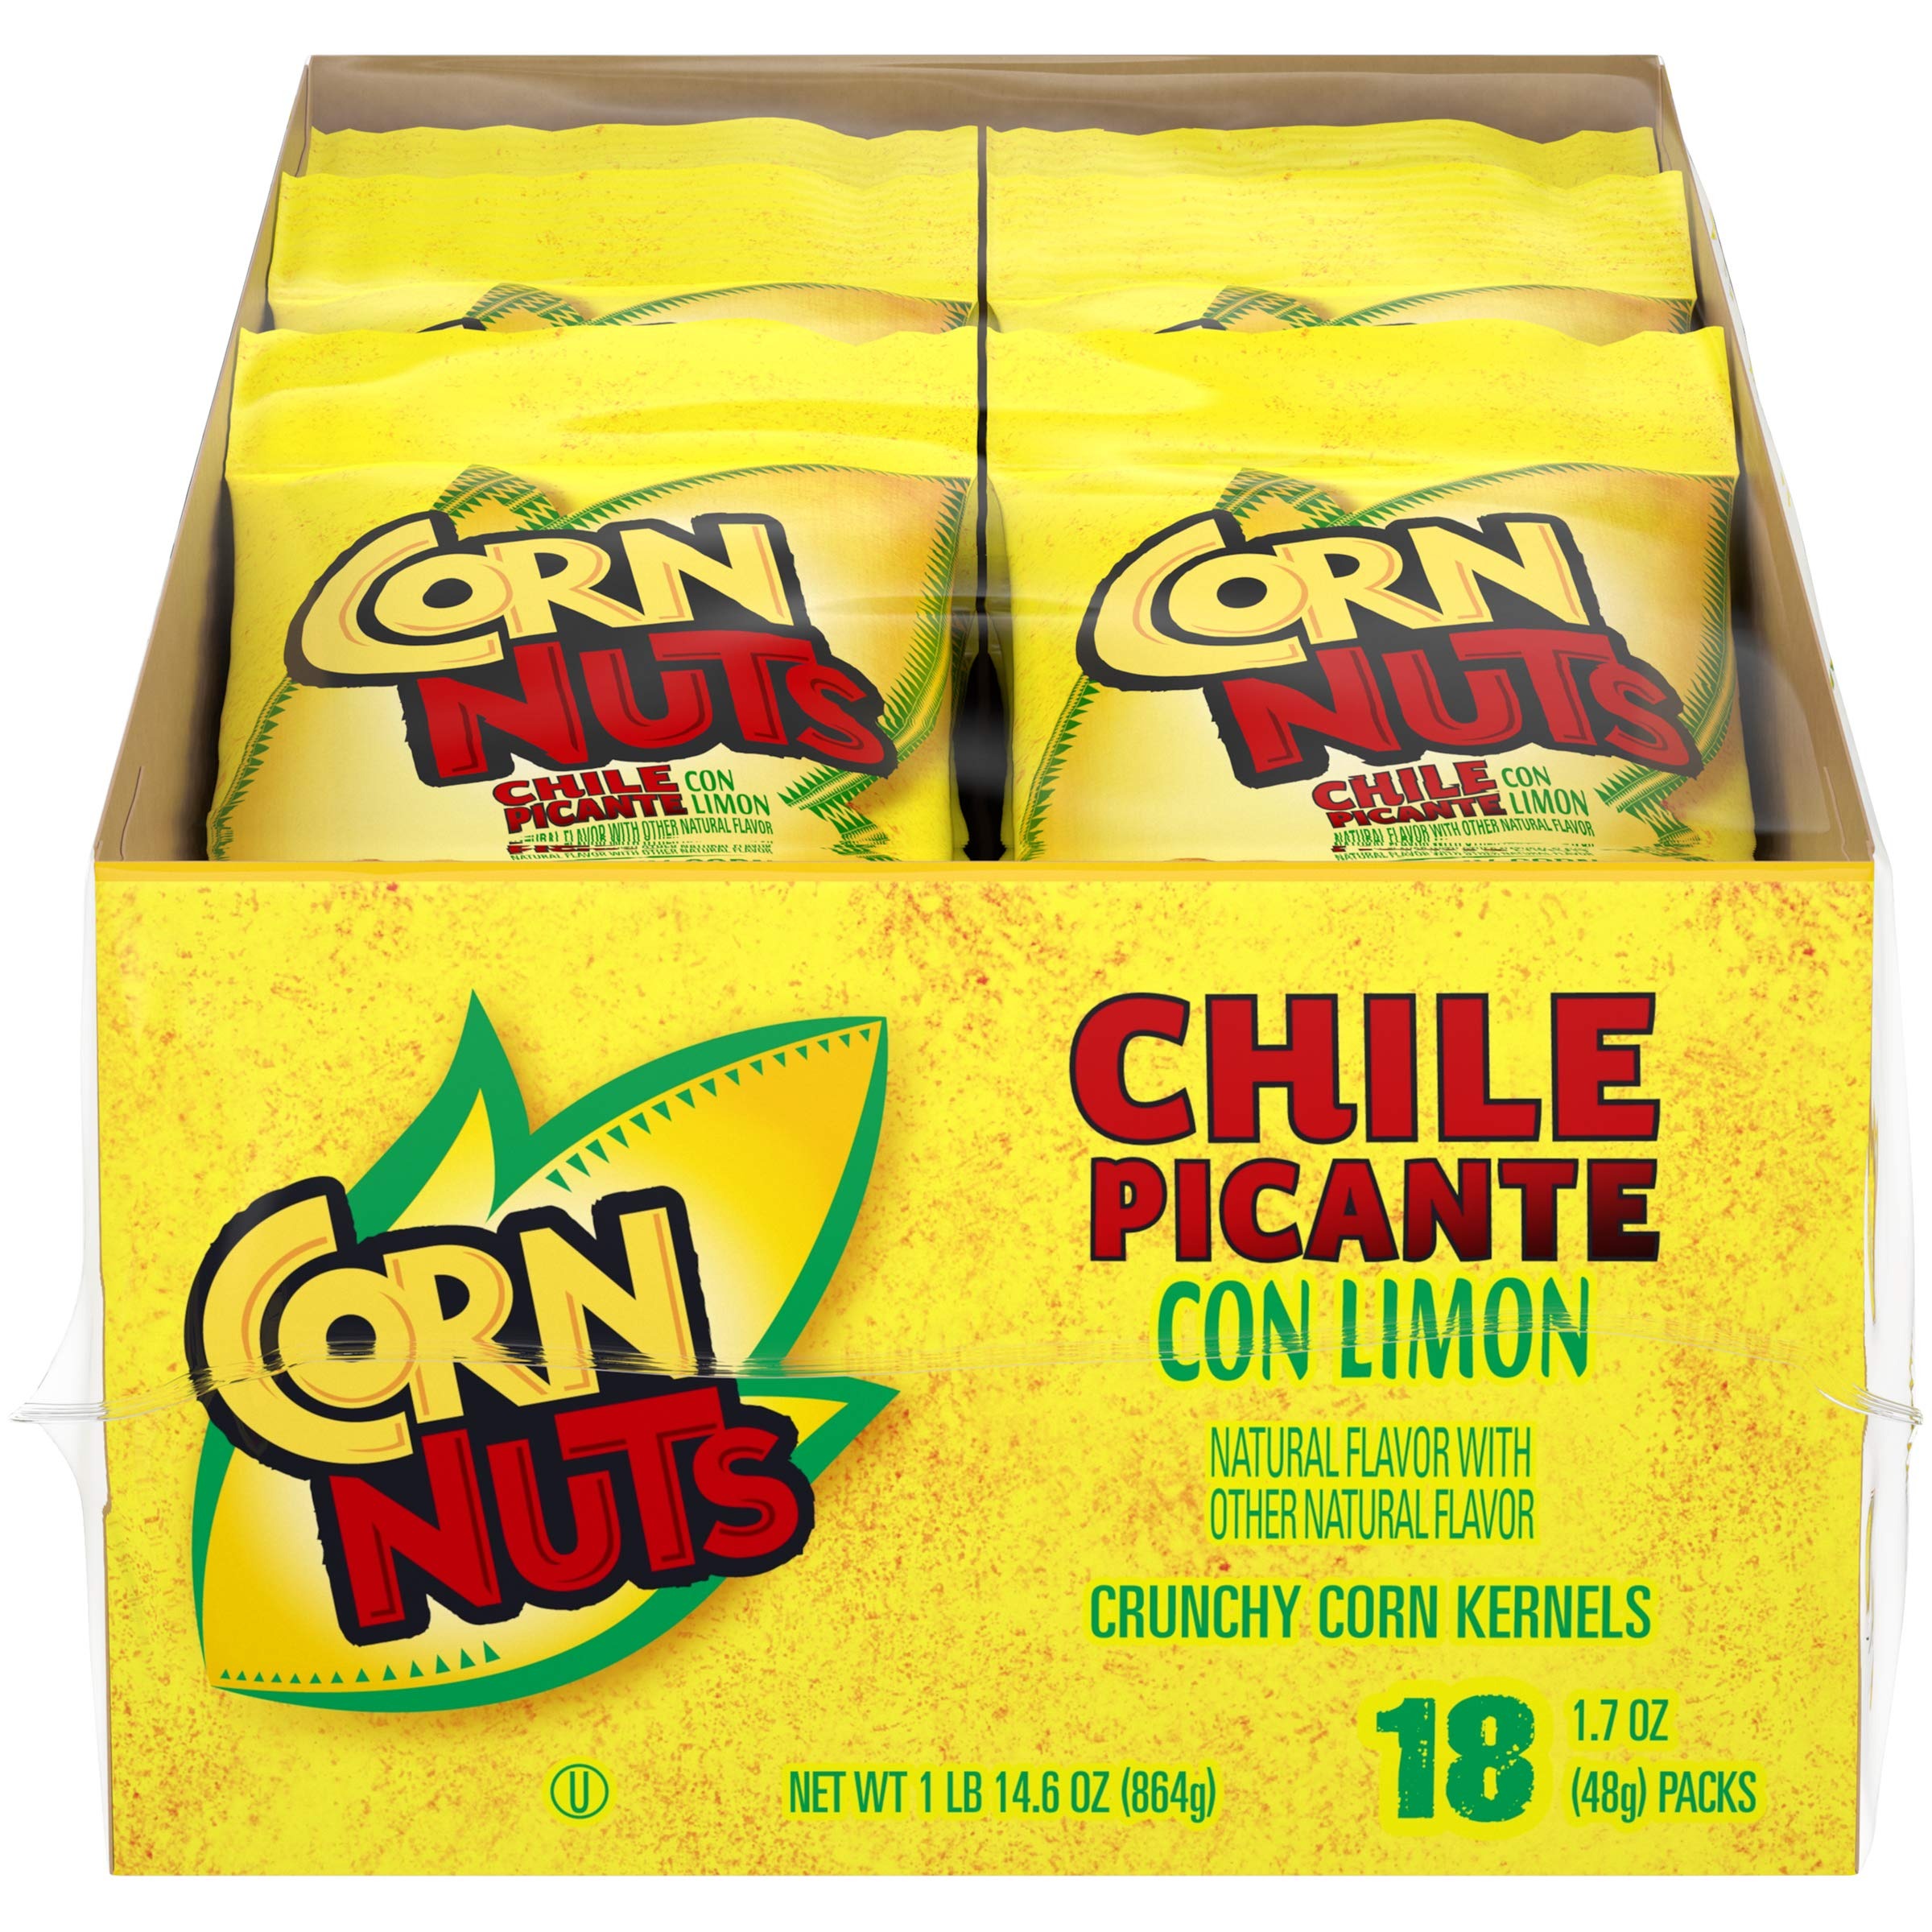
Item Name: CORN NUTS Chile Picante con Limon Flavored Corn Kernels, Crunchy Corn Snacks, Snack Box, Variety Packs, Food for Adults, 1.7oz. (Pack of 18)
Bullet Point 1: Eighteen 1.7 oz. bags of Corn Nuts Chile Picante Con Limon Crunchy Corn Kernels
Bullet Point 2: Roasted corn kernels seasoned with garlic, paprika and onion, plus zesty citrus flavor
Bullet Point 3: Convenient large snack size bag provides a substantial treat. Food Form: Solid. State of Readiness: Ready to Eat
Bullet Point 4: Perfect for enjoying on-the-go or sharing with friends at your next party
Bullet Point 5: Great for those keeping Kosher
Value: 1.7
Unit: Ounce

Price: 11.49